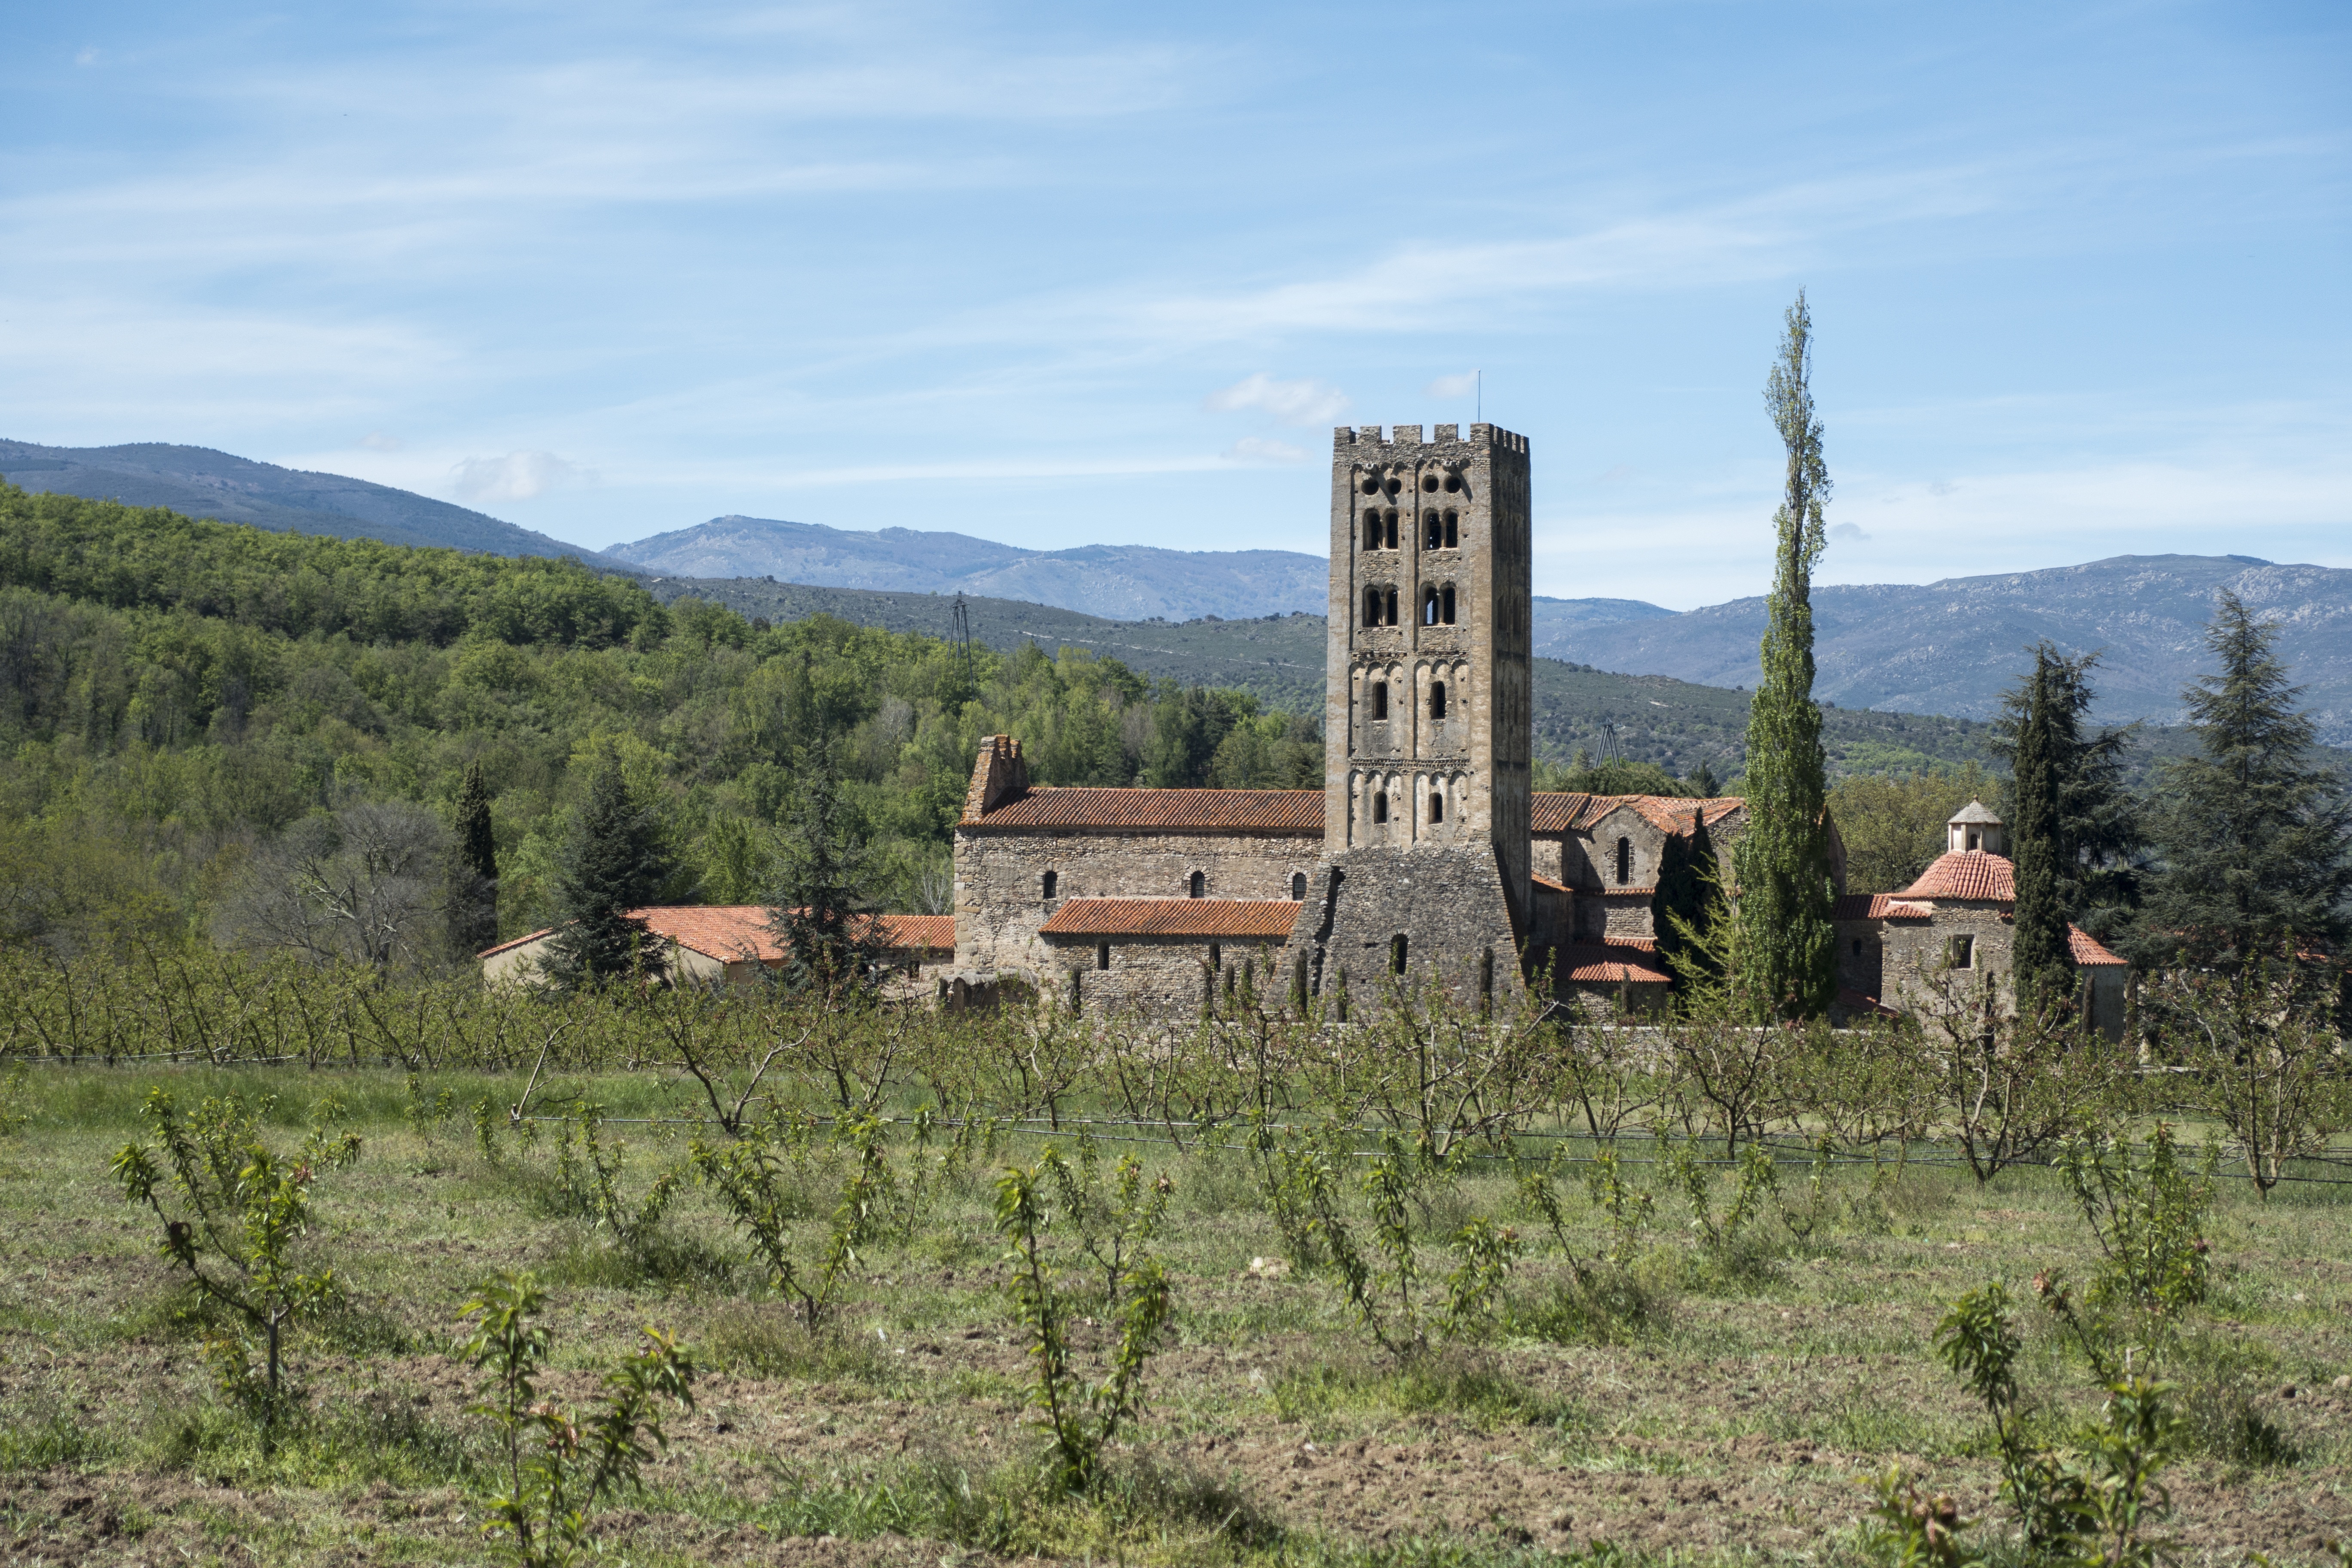
landscape, wilderness, mountain, trail, prairie, hill, valley, mountain range, france, abbey, heritage, rural area, benedictine, eastern pyrenees, codalet, saint michel cuxa, 11th century, pre romanesque art, mountainous landforms